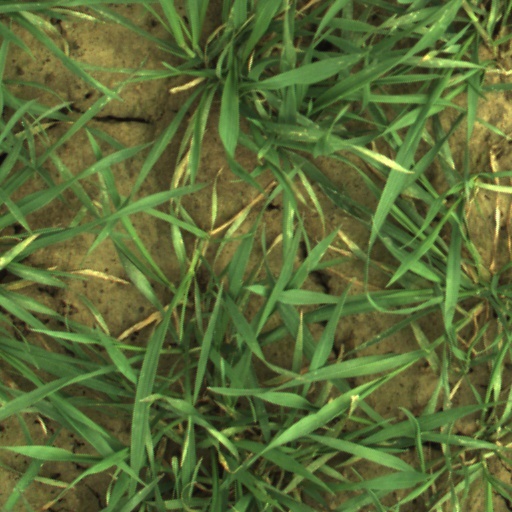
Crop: wheat